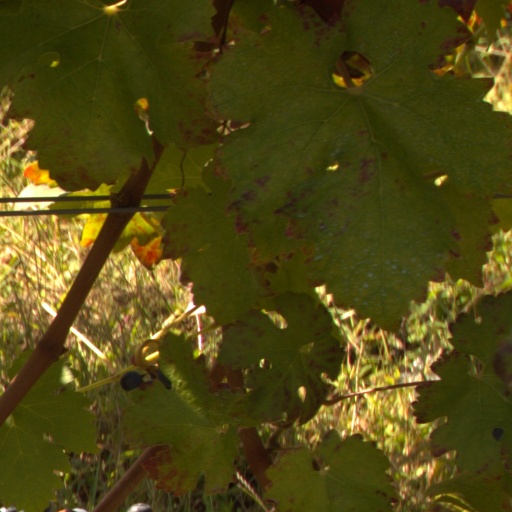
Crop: grape